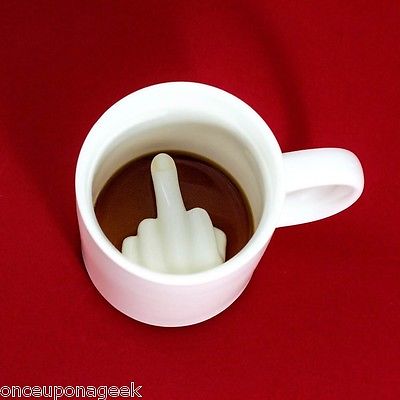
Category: mug